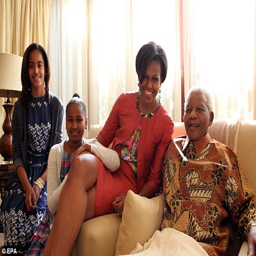
the girls meet statesman : politician and her daughters met with statesman on the first lady 's first solo trip